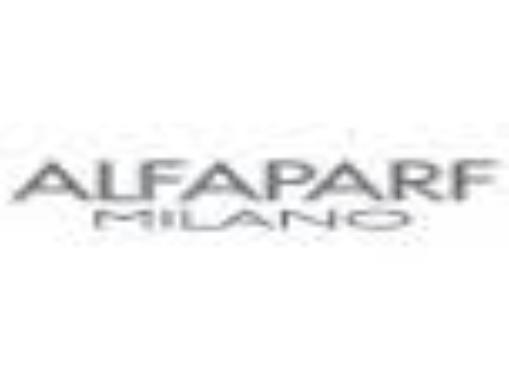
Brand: ALFAPARF
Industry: Necessities